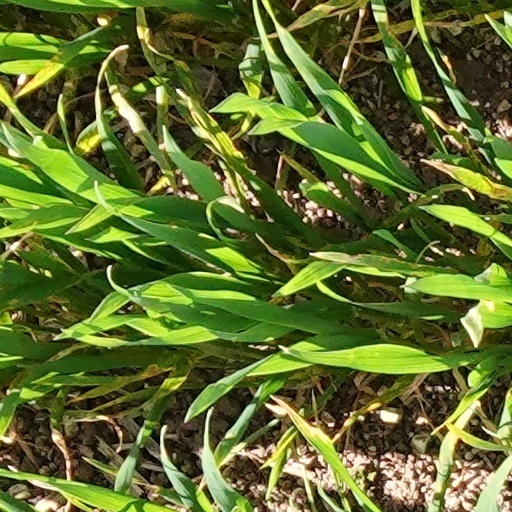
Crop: wheat